Killing of Osama bin Laden

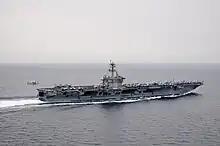
conducting flight operations in the Persian Gulf (April 4, 2011)

The raid was intended to take 40 minutes. The time between the team's entry in and exit from the compound was 38 minutes. According to the Associated Press, the assault was completed in the first 15 minutes.